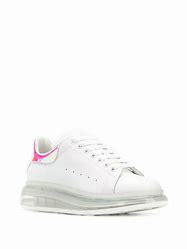
Brand: Alexander
Model: McQueen Alexander Mcqueen Oversized